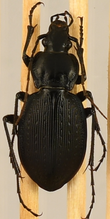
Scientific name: Carabus goryi
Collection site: Mountain Lake Biological Station NEON (MLBS), plot MLBS_008